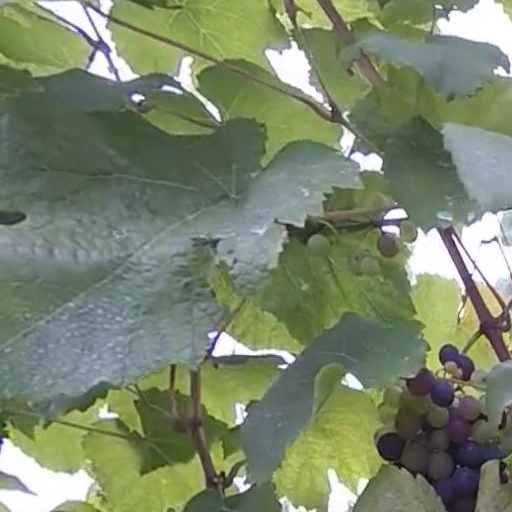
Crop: grape